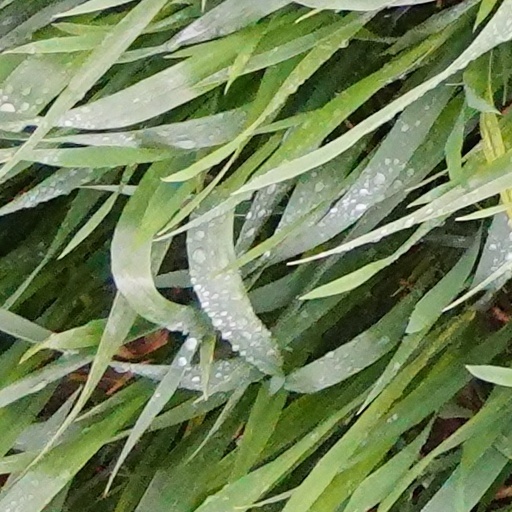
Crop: wheat